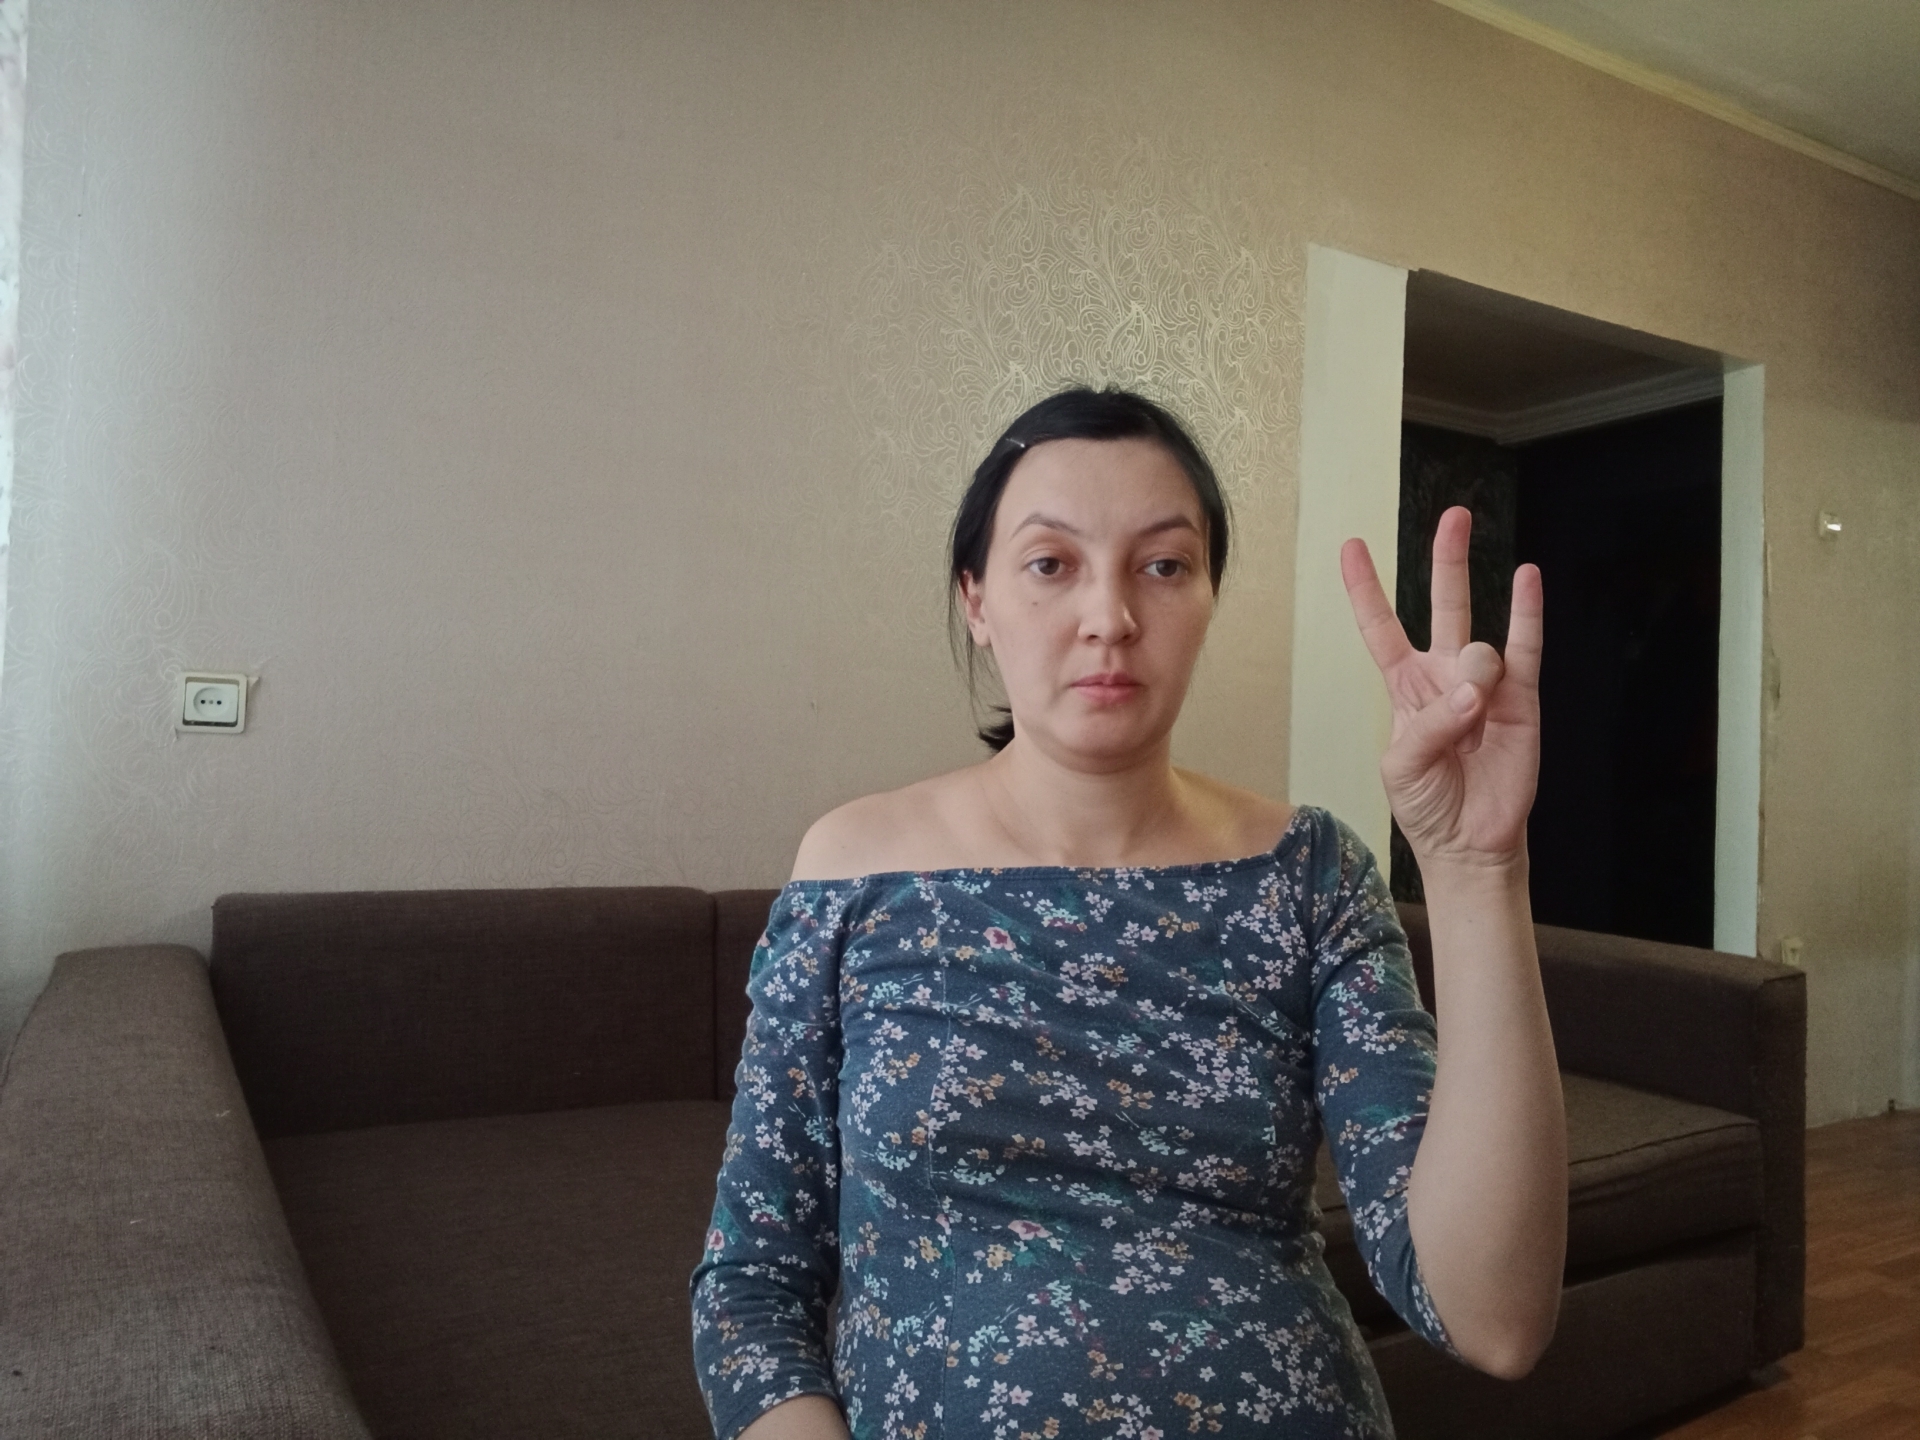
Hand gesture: three3